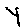
Label: 4